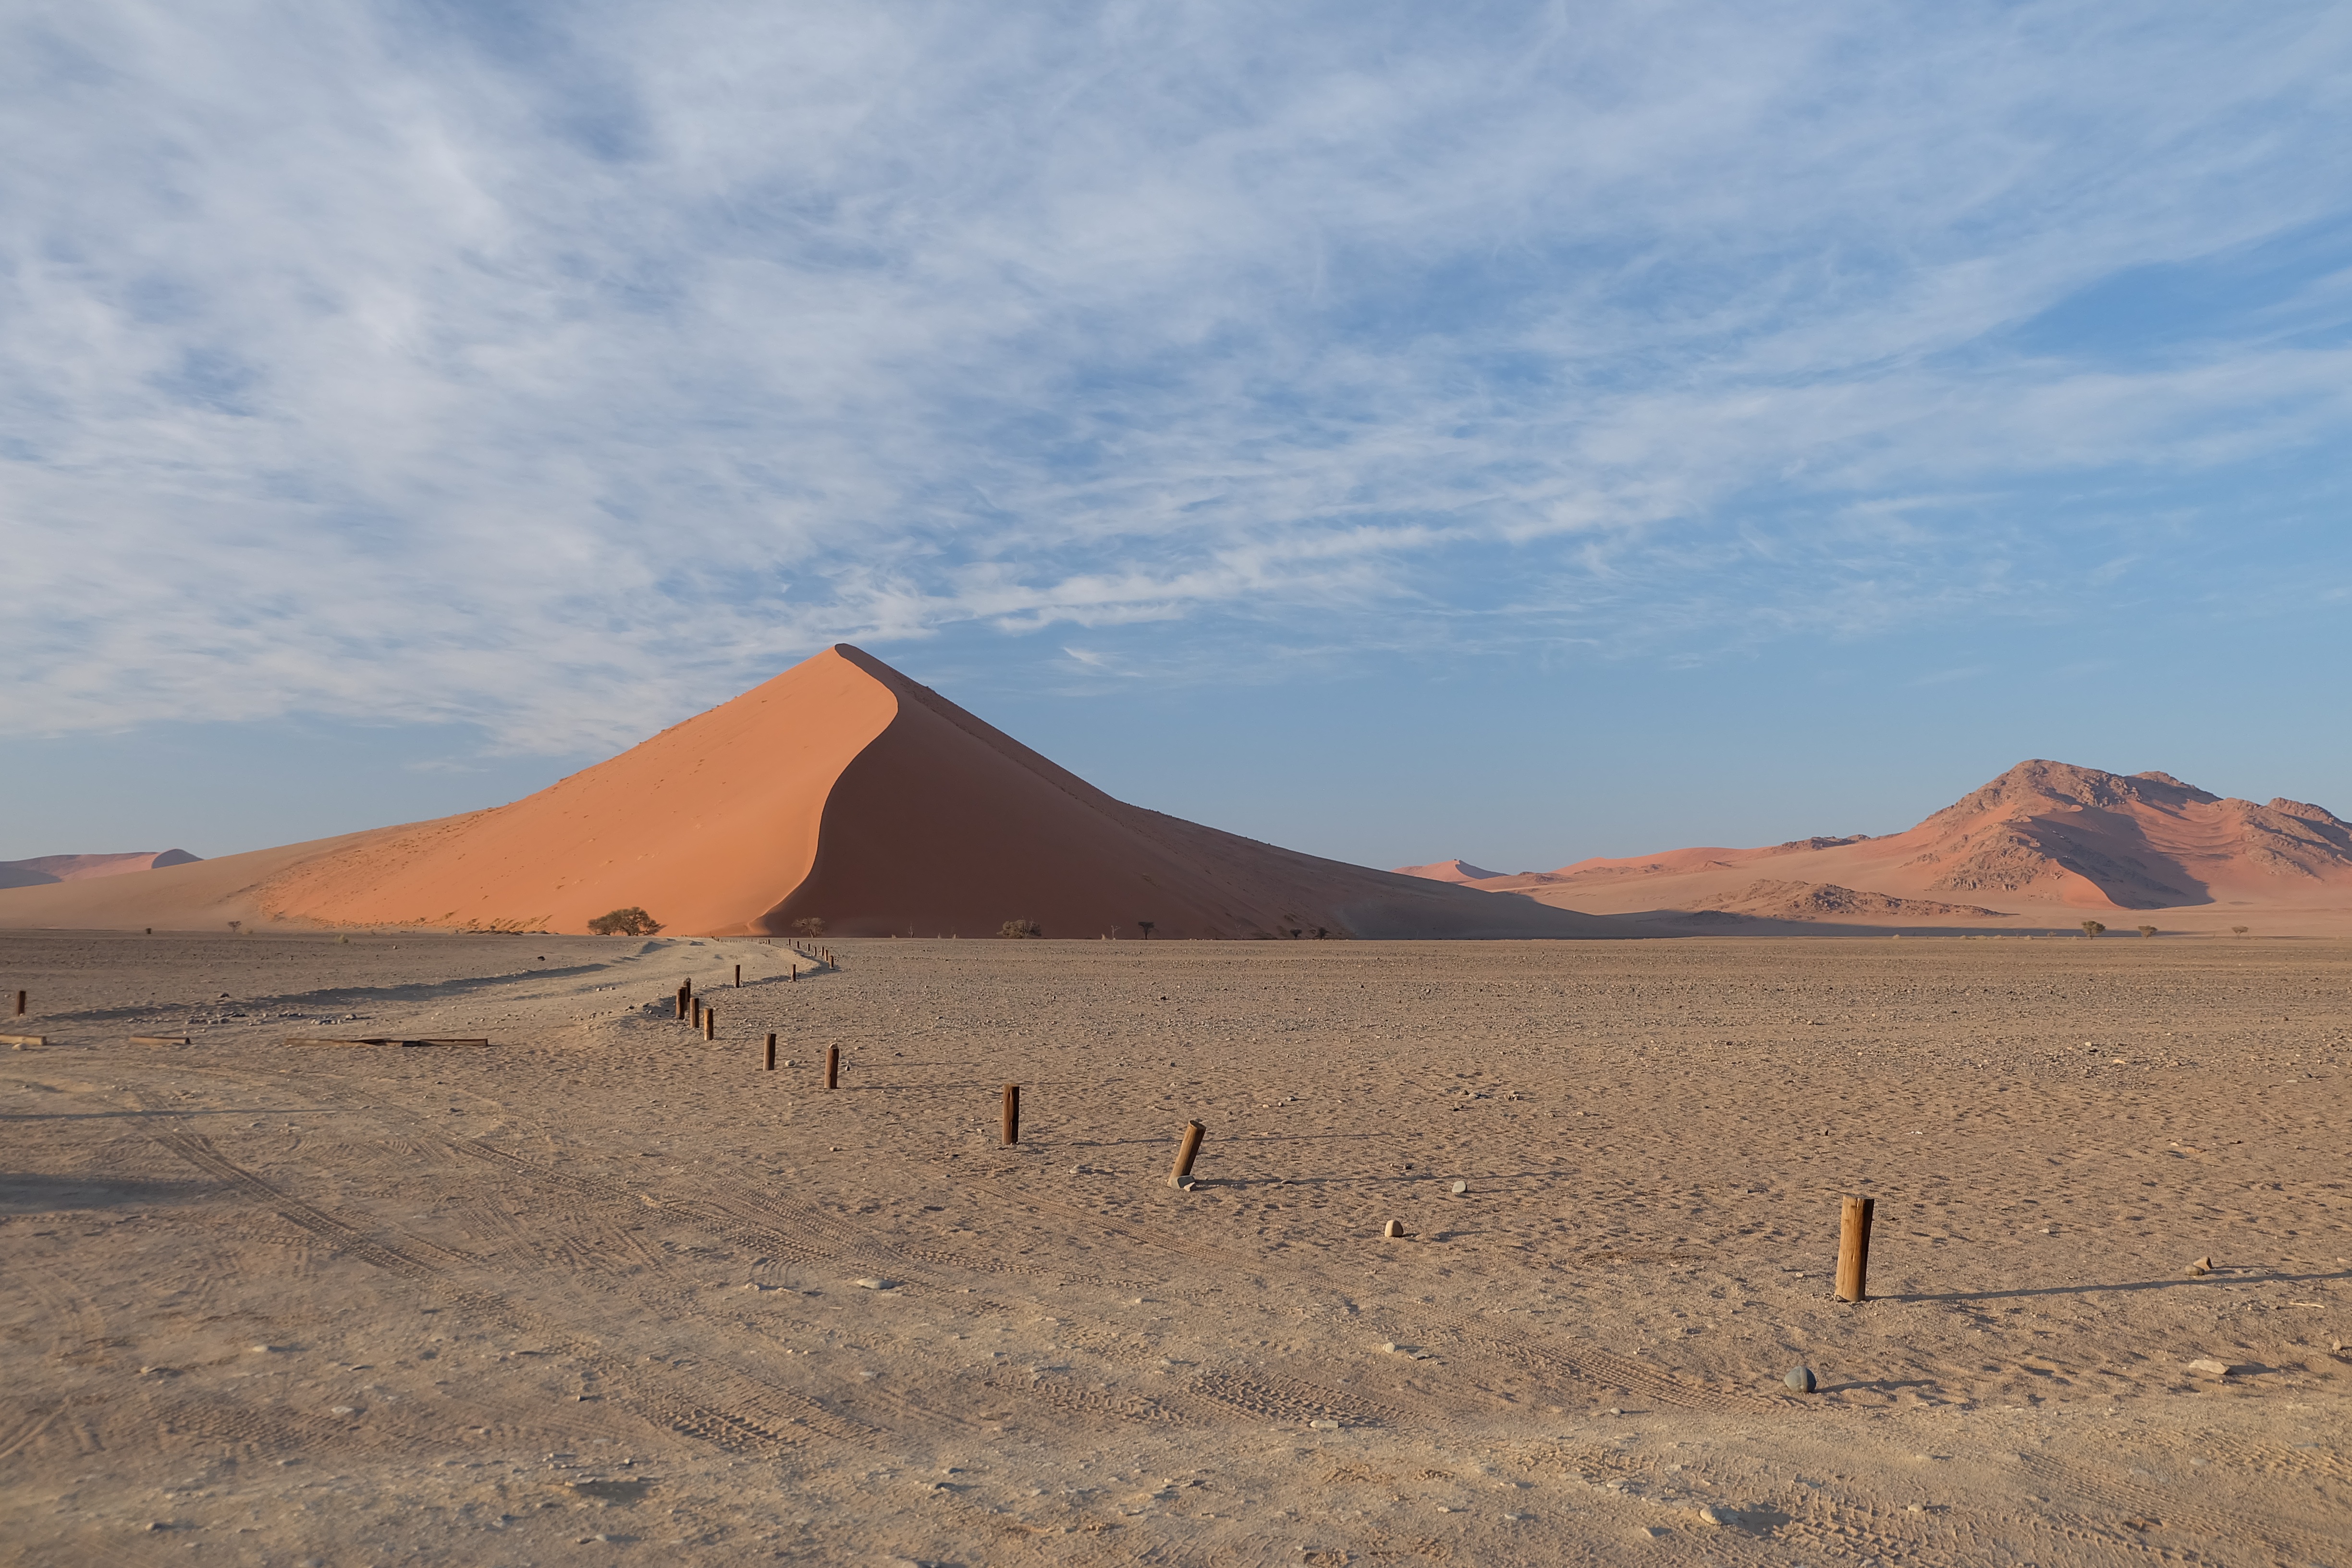
landscape, sand, prairie, desert, dune, soil, plain, badlands, plateau, habitat, ecosystem, sahara, wadi, steppe, enormous, landform, erg, namibia, sossusvlei, natural environment, geographical feature, aeolian landform